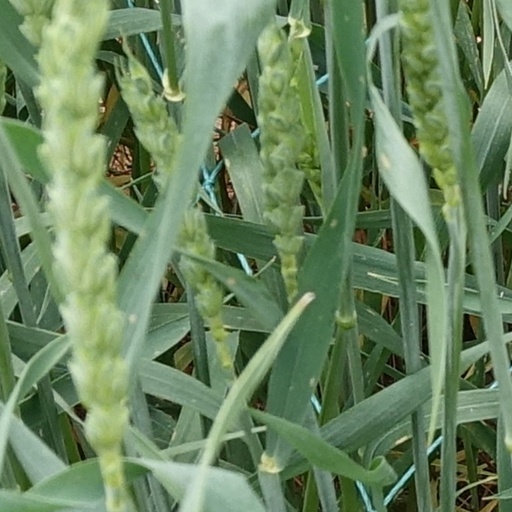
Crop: wheat